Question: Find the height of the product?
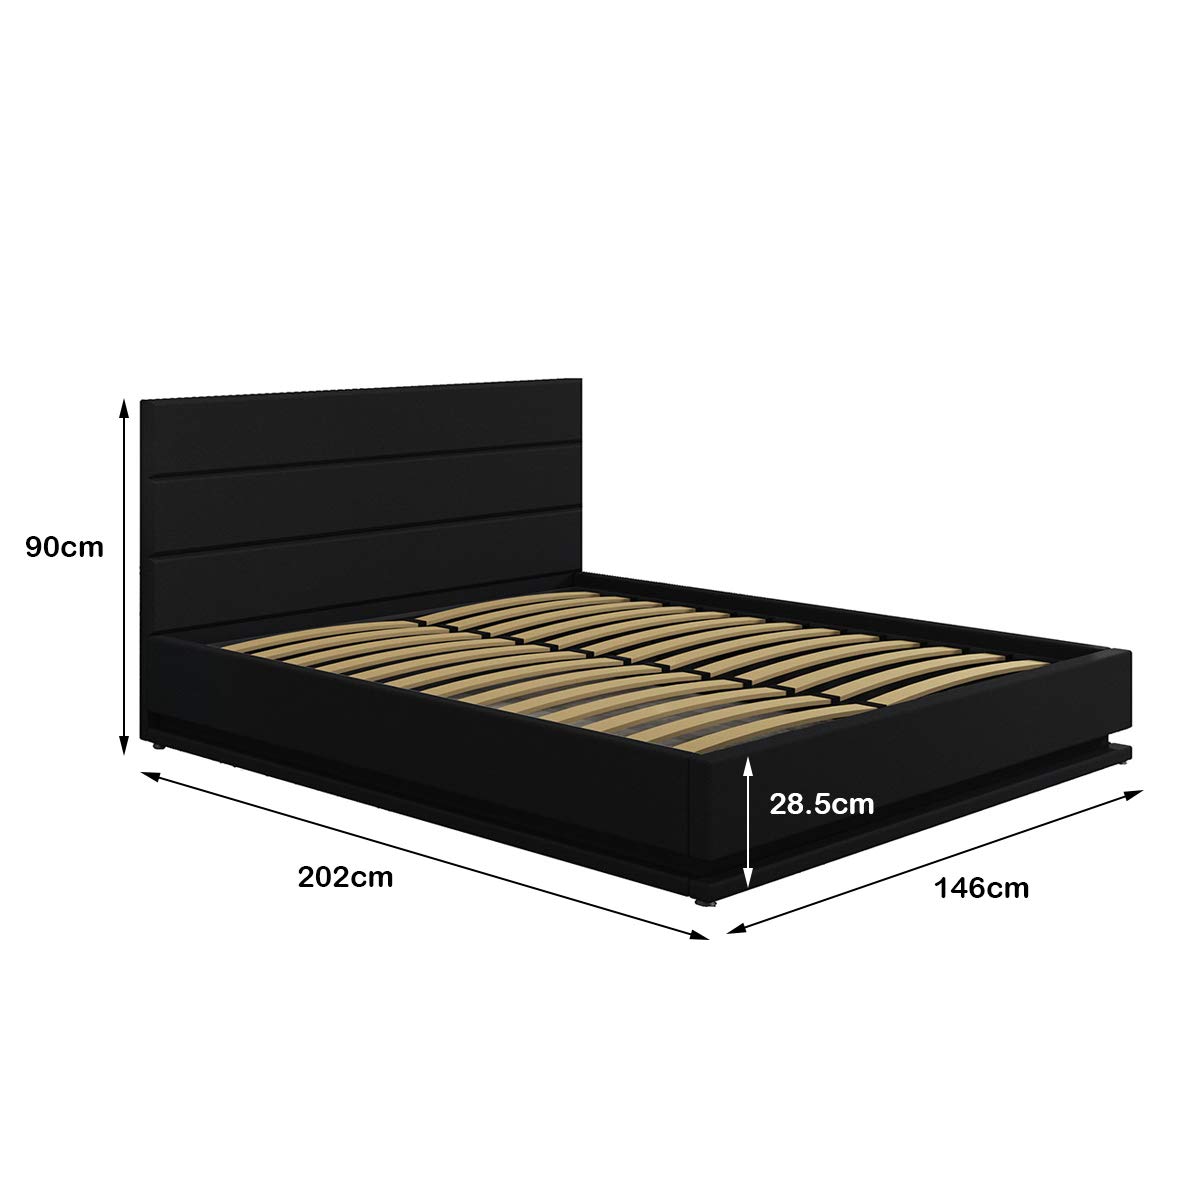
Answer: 90.0 centimetre